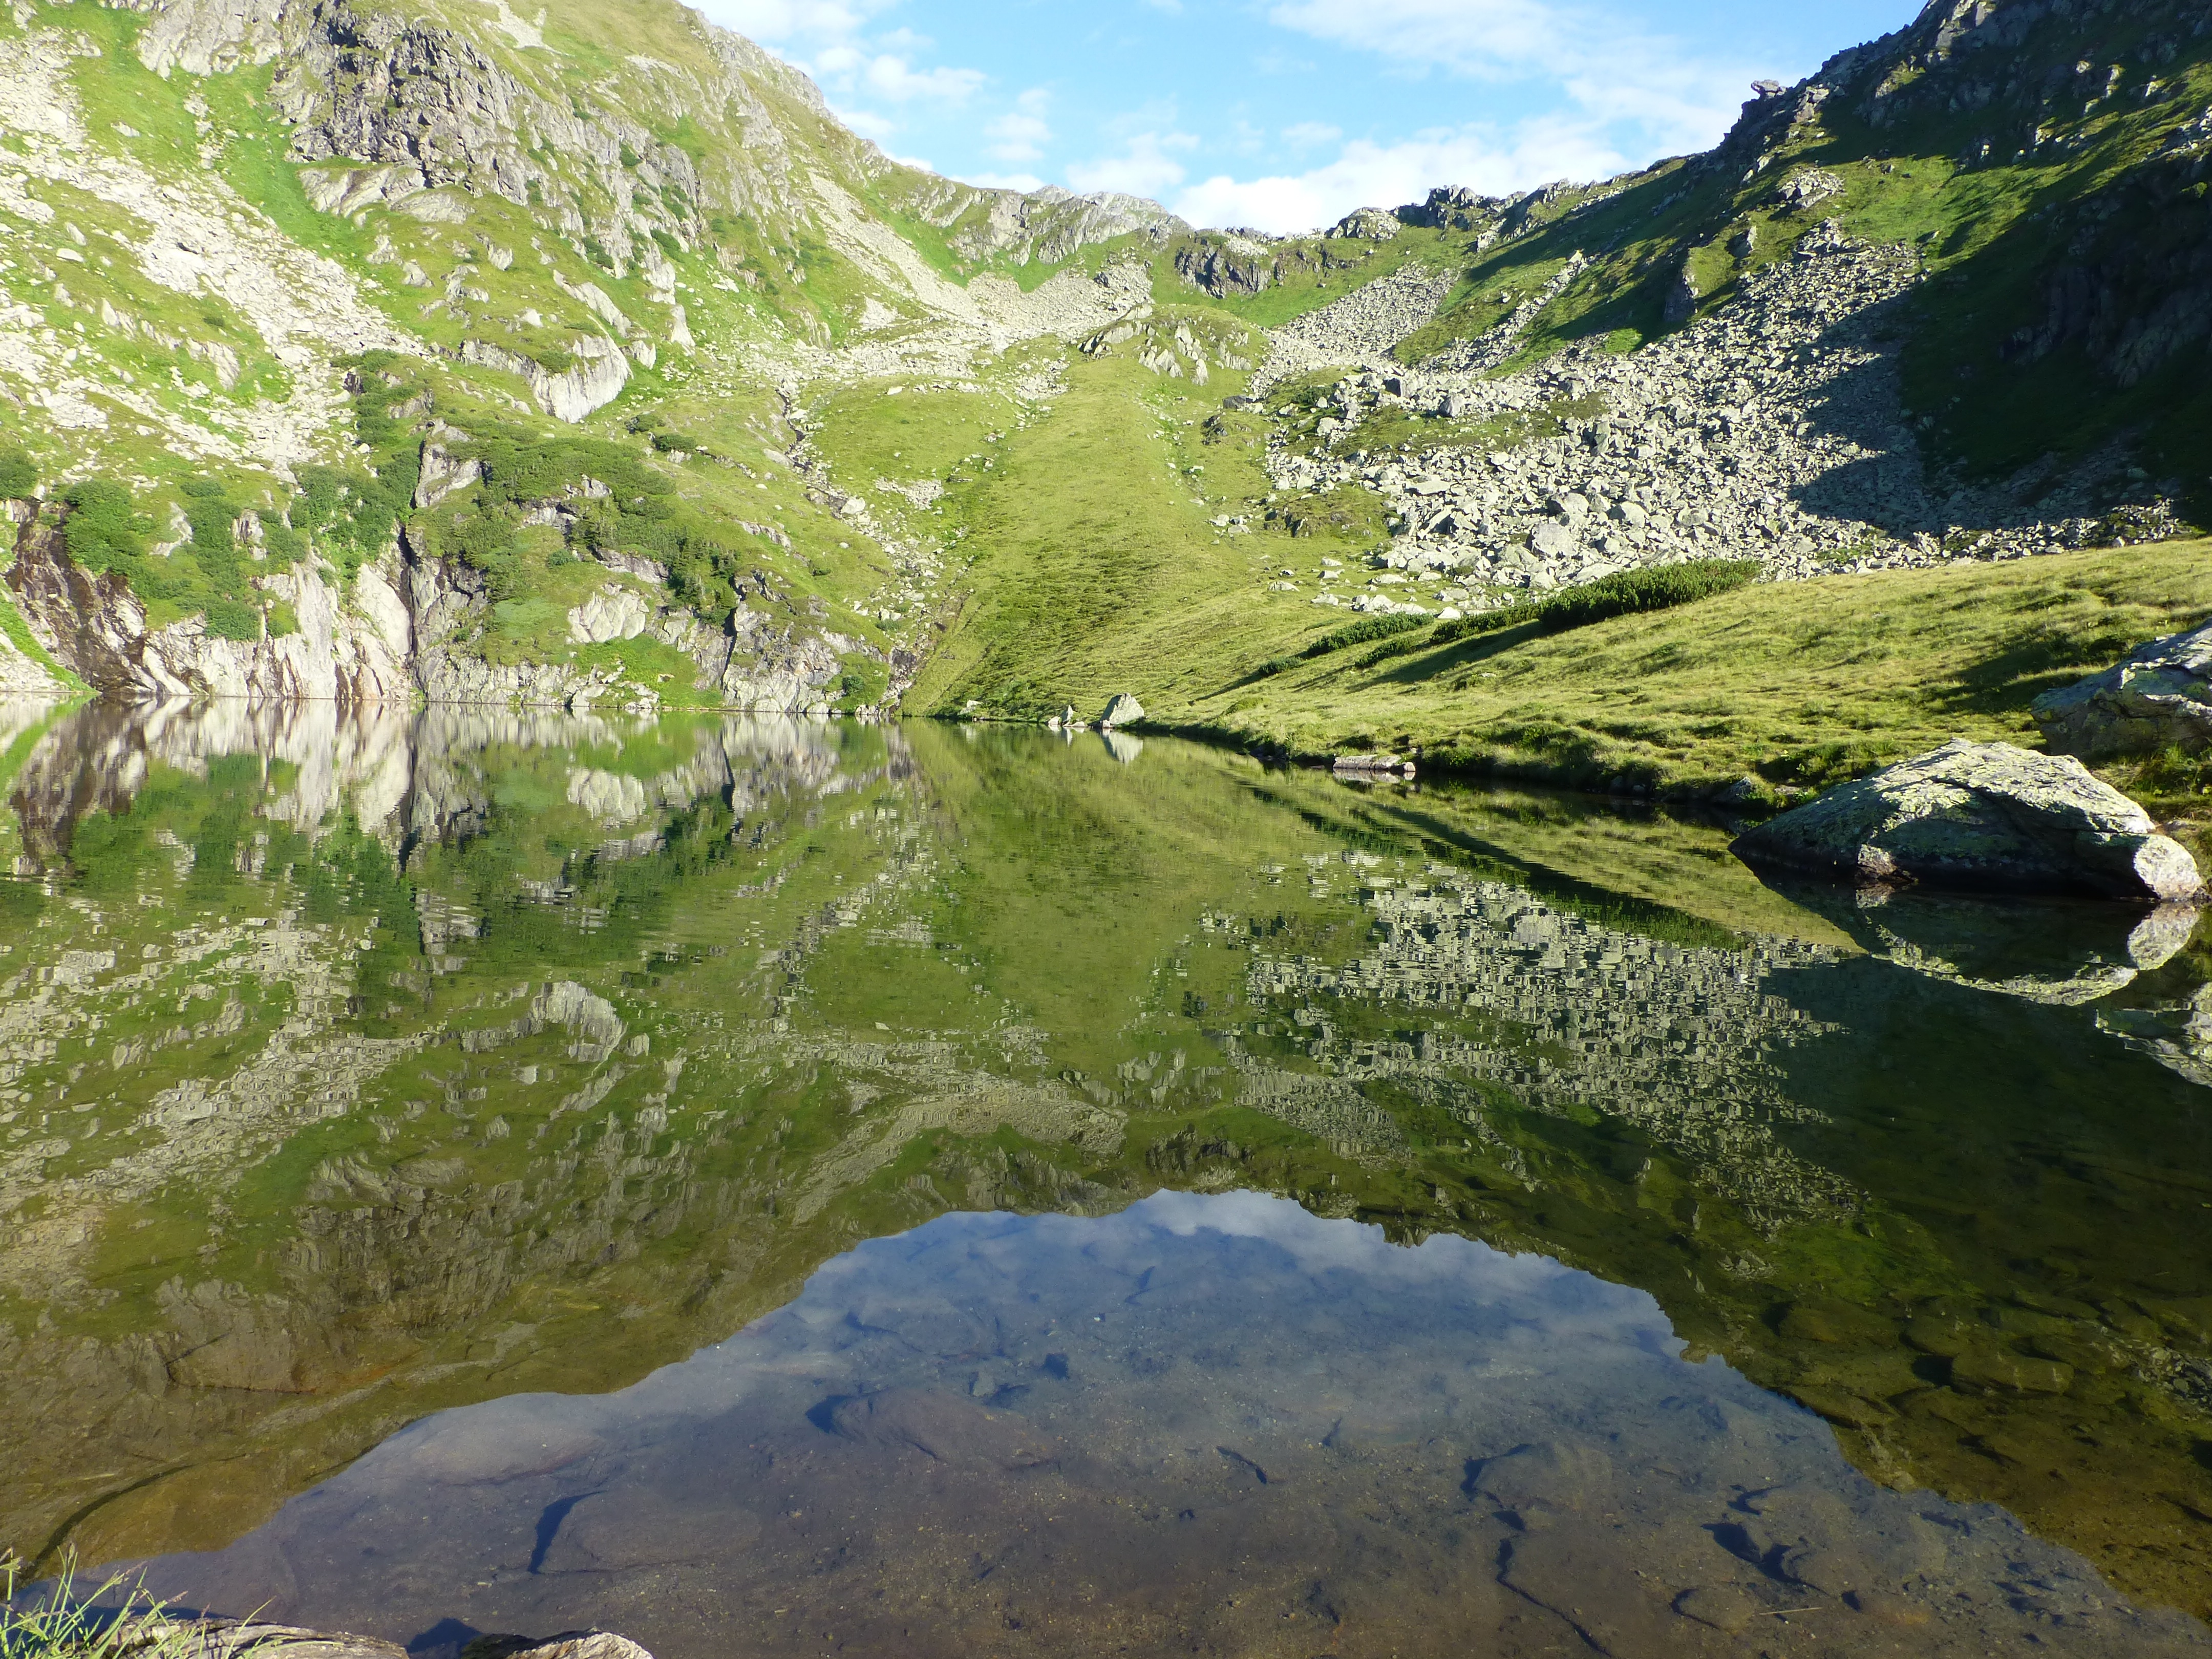
landscape, water, wilderness, mountain, lake, river, valley, mountain range, stream, hike, fjord, reservoir, highland, ridge, austria, mountains, alps, plateau, bergsee, fell, loch, moraine, crystal clear, landform, tarn, alpine lake, mountain pass, mountainous landforms, mountain valley